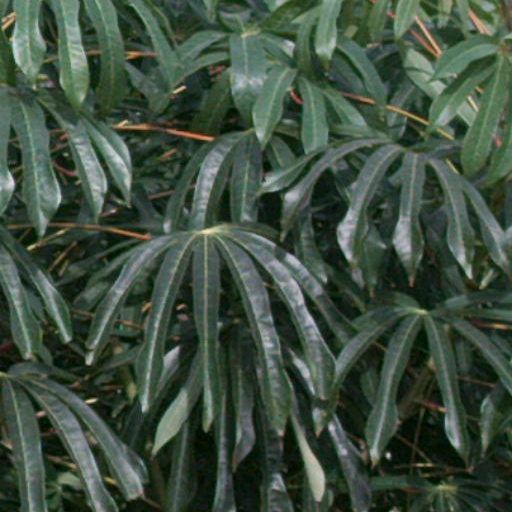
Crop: cassava